Kostyonki–Borshchyovo

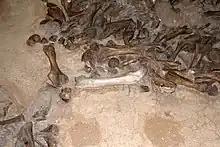
Mammoth bones on exhibit in Kostyonki museum

Mammoth teeth were found at the site from an early time. Cornelis de Bruijn wrote in 1703: